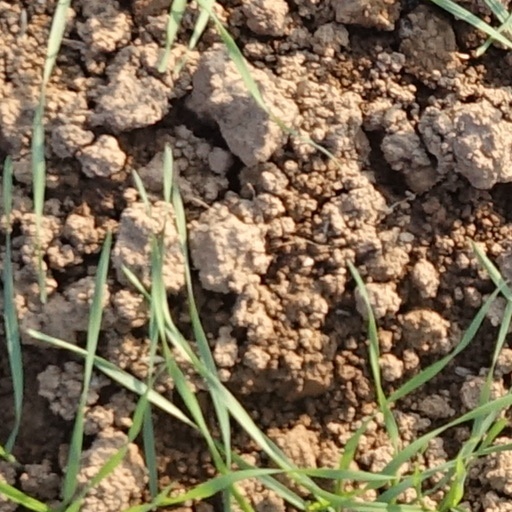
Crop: wheat